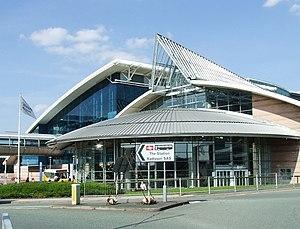
La gare de Manchester-Aéroport est une gare ferroviaire du Royaume-Uni, située à l'aéroport de Manchester.